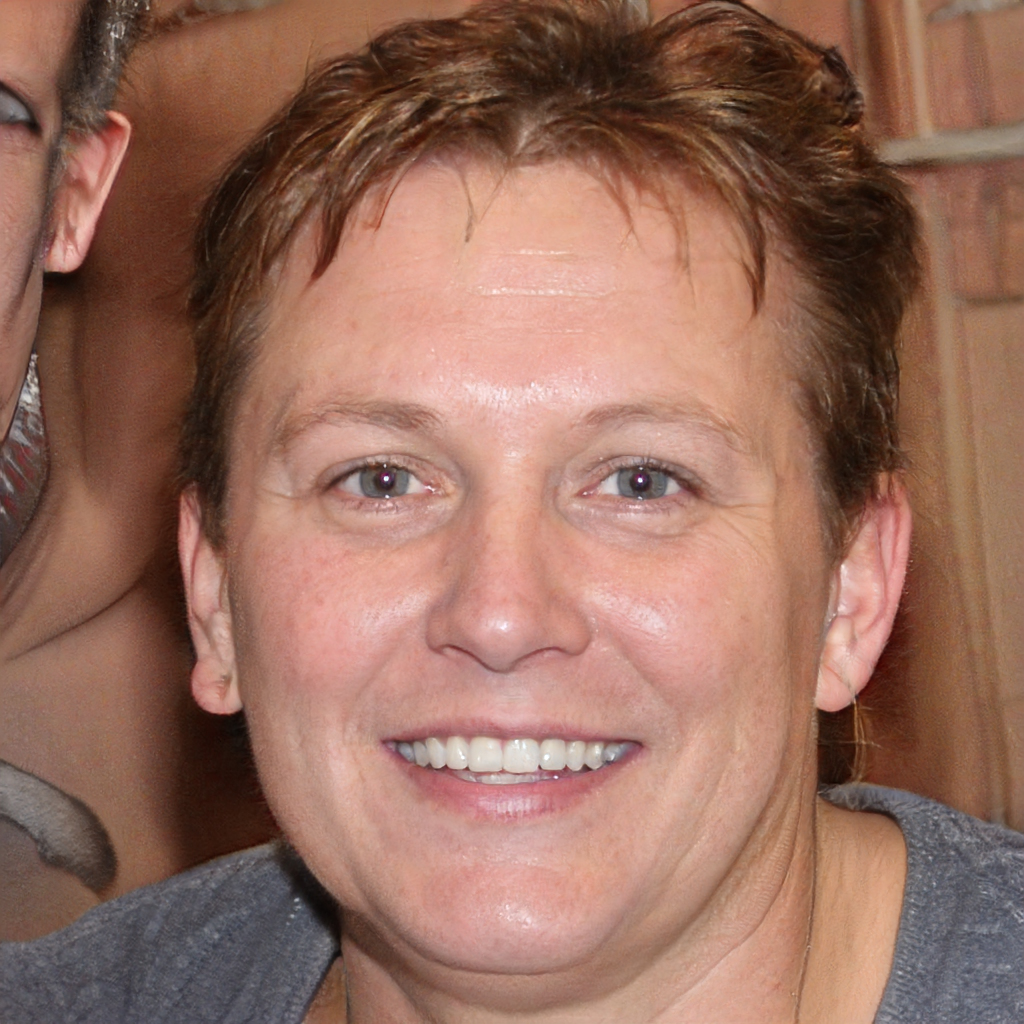
Portrait style: Real Portrait